Chennai

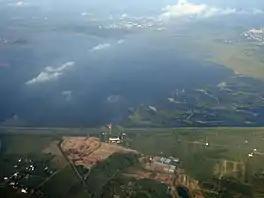
Chembarambakkam Lake, one of the major water reservoirs in the city

Chennai has a diverse theatre scene and is a prominent centre for Bharata Natyam, a classical dance form that originated in Tamil Nadu and the oldest dance form in India. Cultural centres in the city include Kalakshetra and Government Music College. Chennai is also home to some choirs, who during the Christmas season stage various carol performances across the city in Tamil and English.